History of the United States

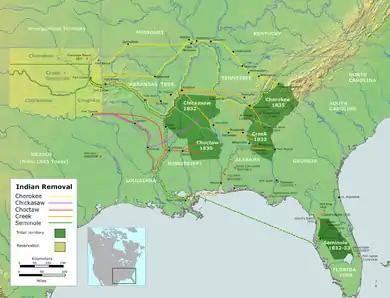
The Indian Removal Act resulted in the transplantation of several Native American tribes and the Trail of Tears

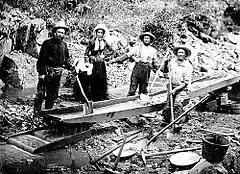
During the California Gold Rush, some 300,000 people relocated to California from the rest of the United States and abroad following the discovery of gold in the state.

The Second Continental Congress voted to declare independence on July 2, 1776. The Declaration of Independence presented arguments in favor of the rights of citizens, stating that all men are created equal, supporting the rights of Life, Liberty and the pursuit of Happiness, and demanding the consent of the governed. The Founding Fathers were guided by the ideology of republicanism, rejecting the monarchism of Great Britain. The Declaration of Independence was signed by members of the Congress on July 4. This date has since been commemorated as Independence Day.